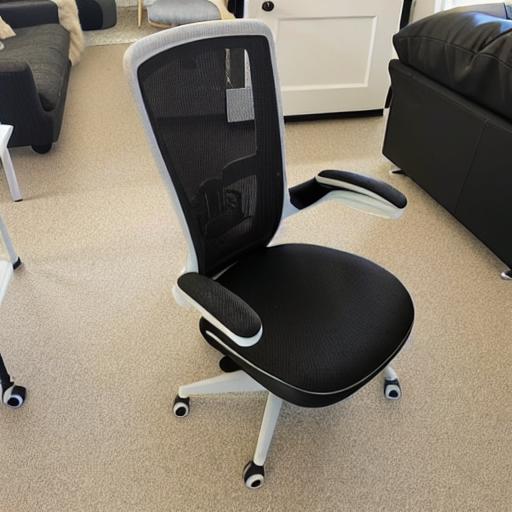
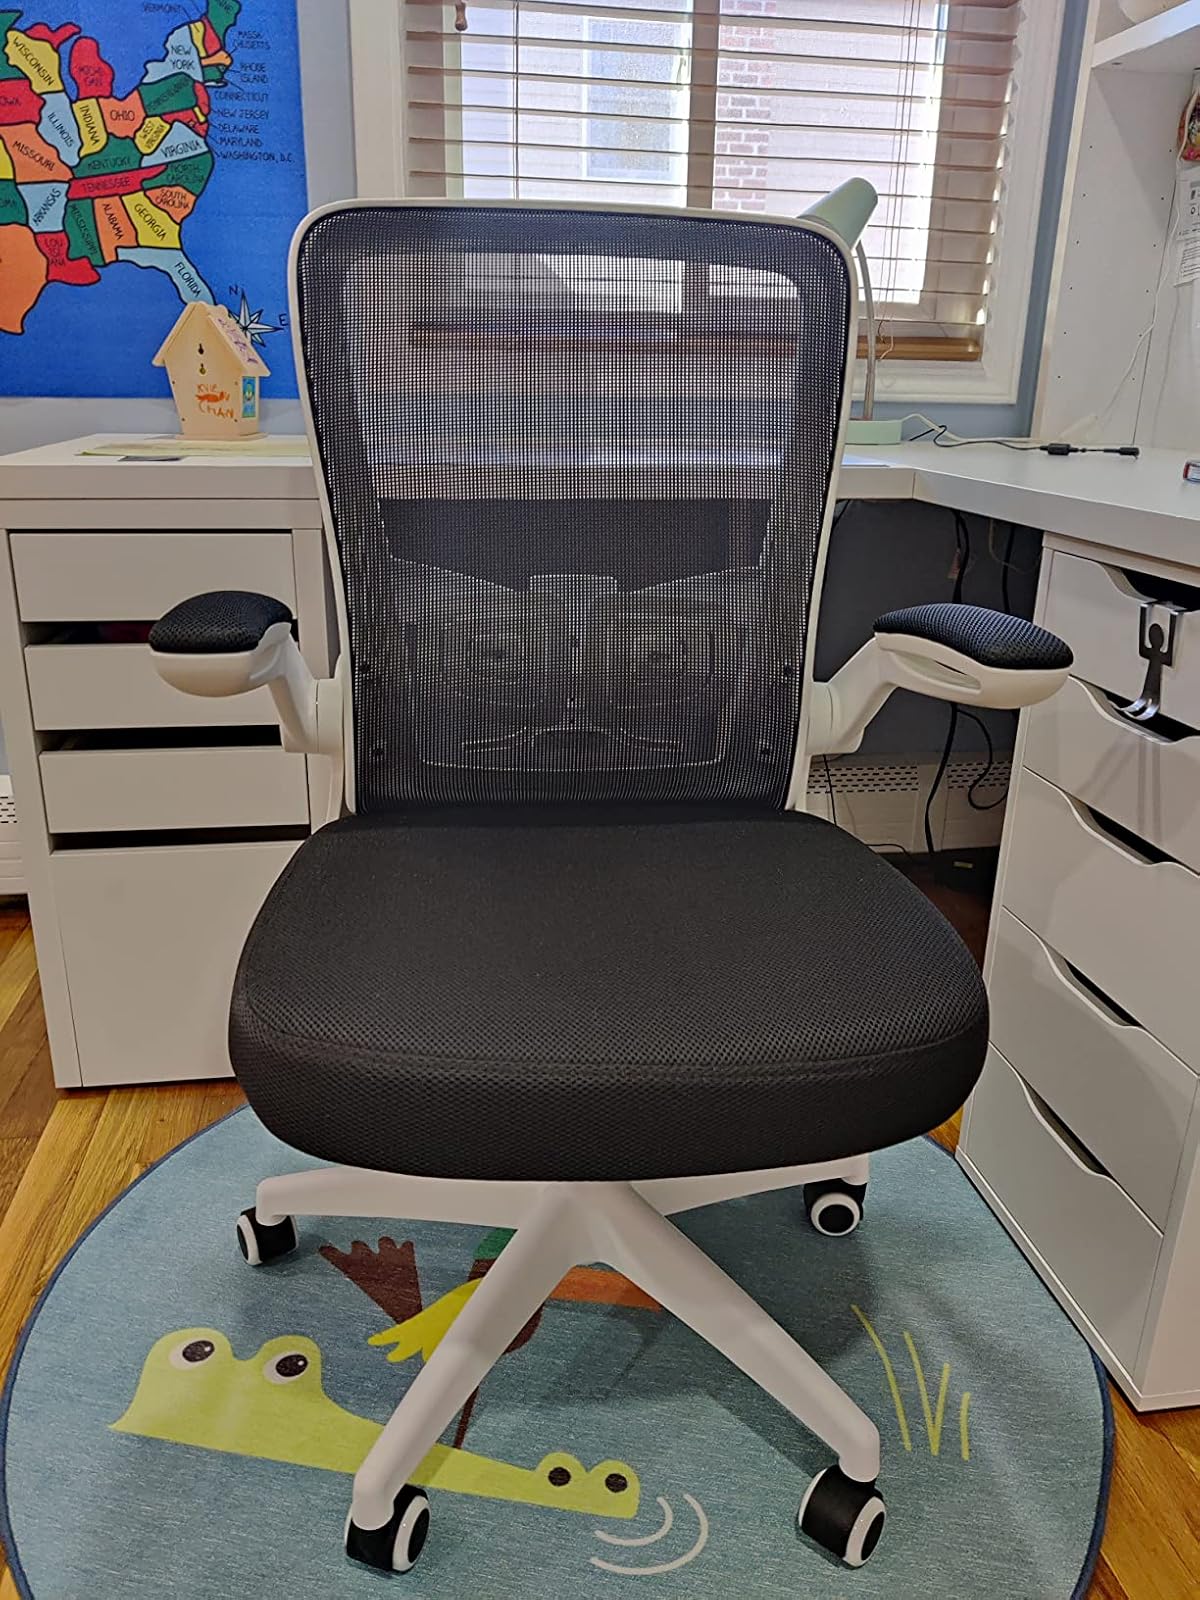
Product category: items_chair
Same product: no